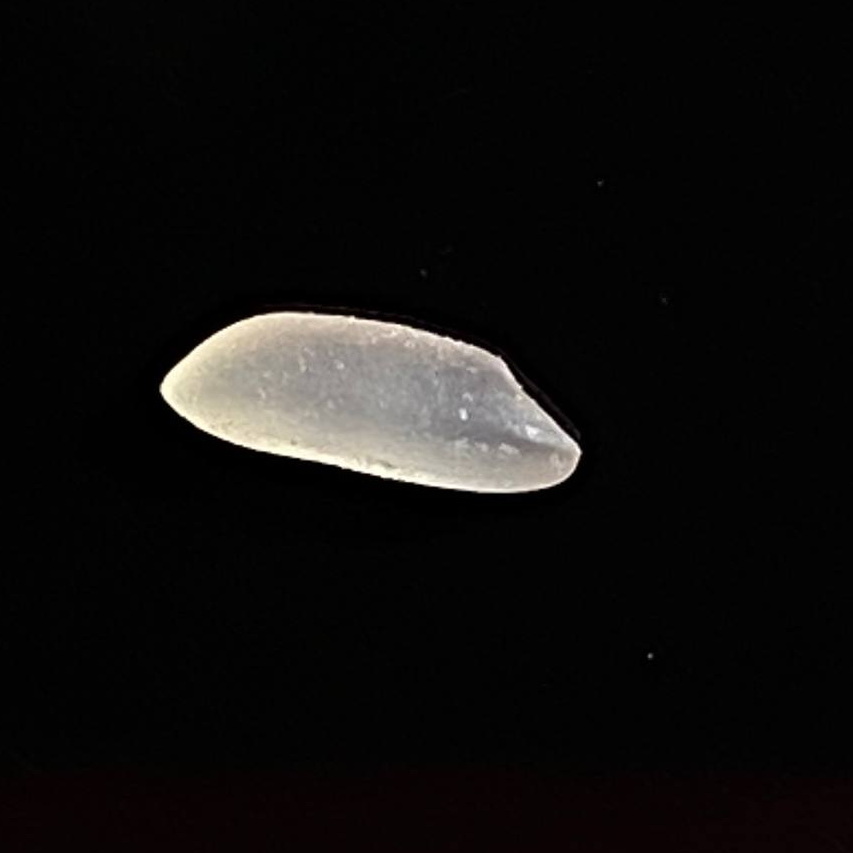
Rice variety: Katarivog